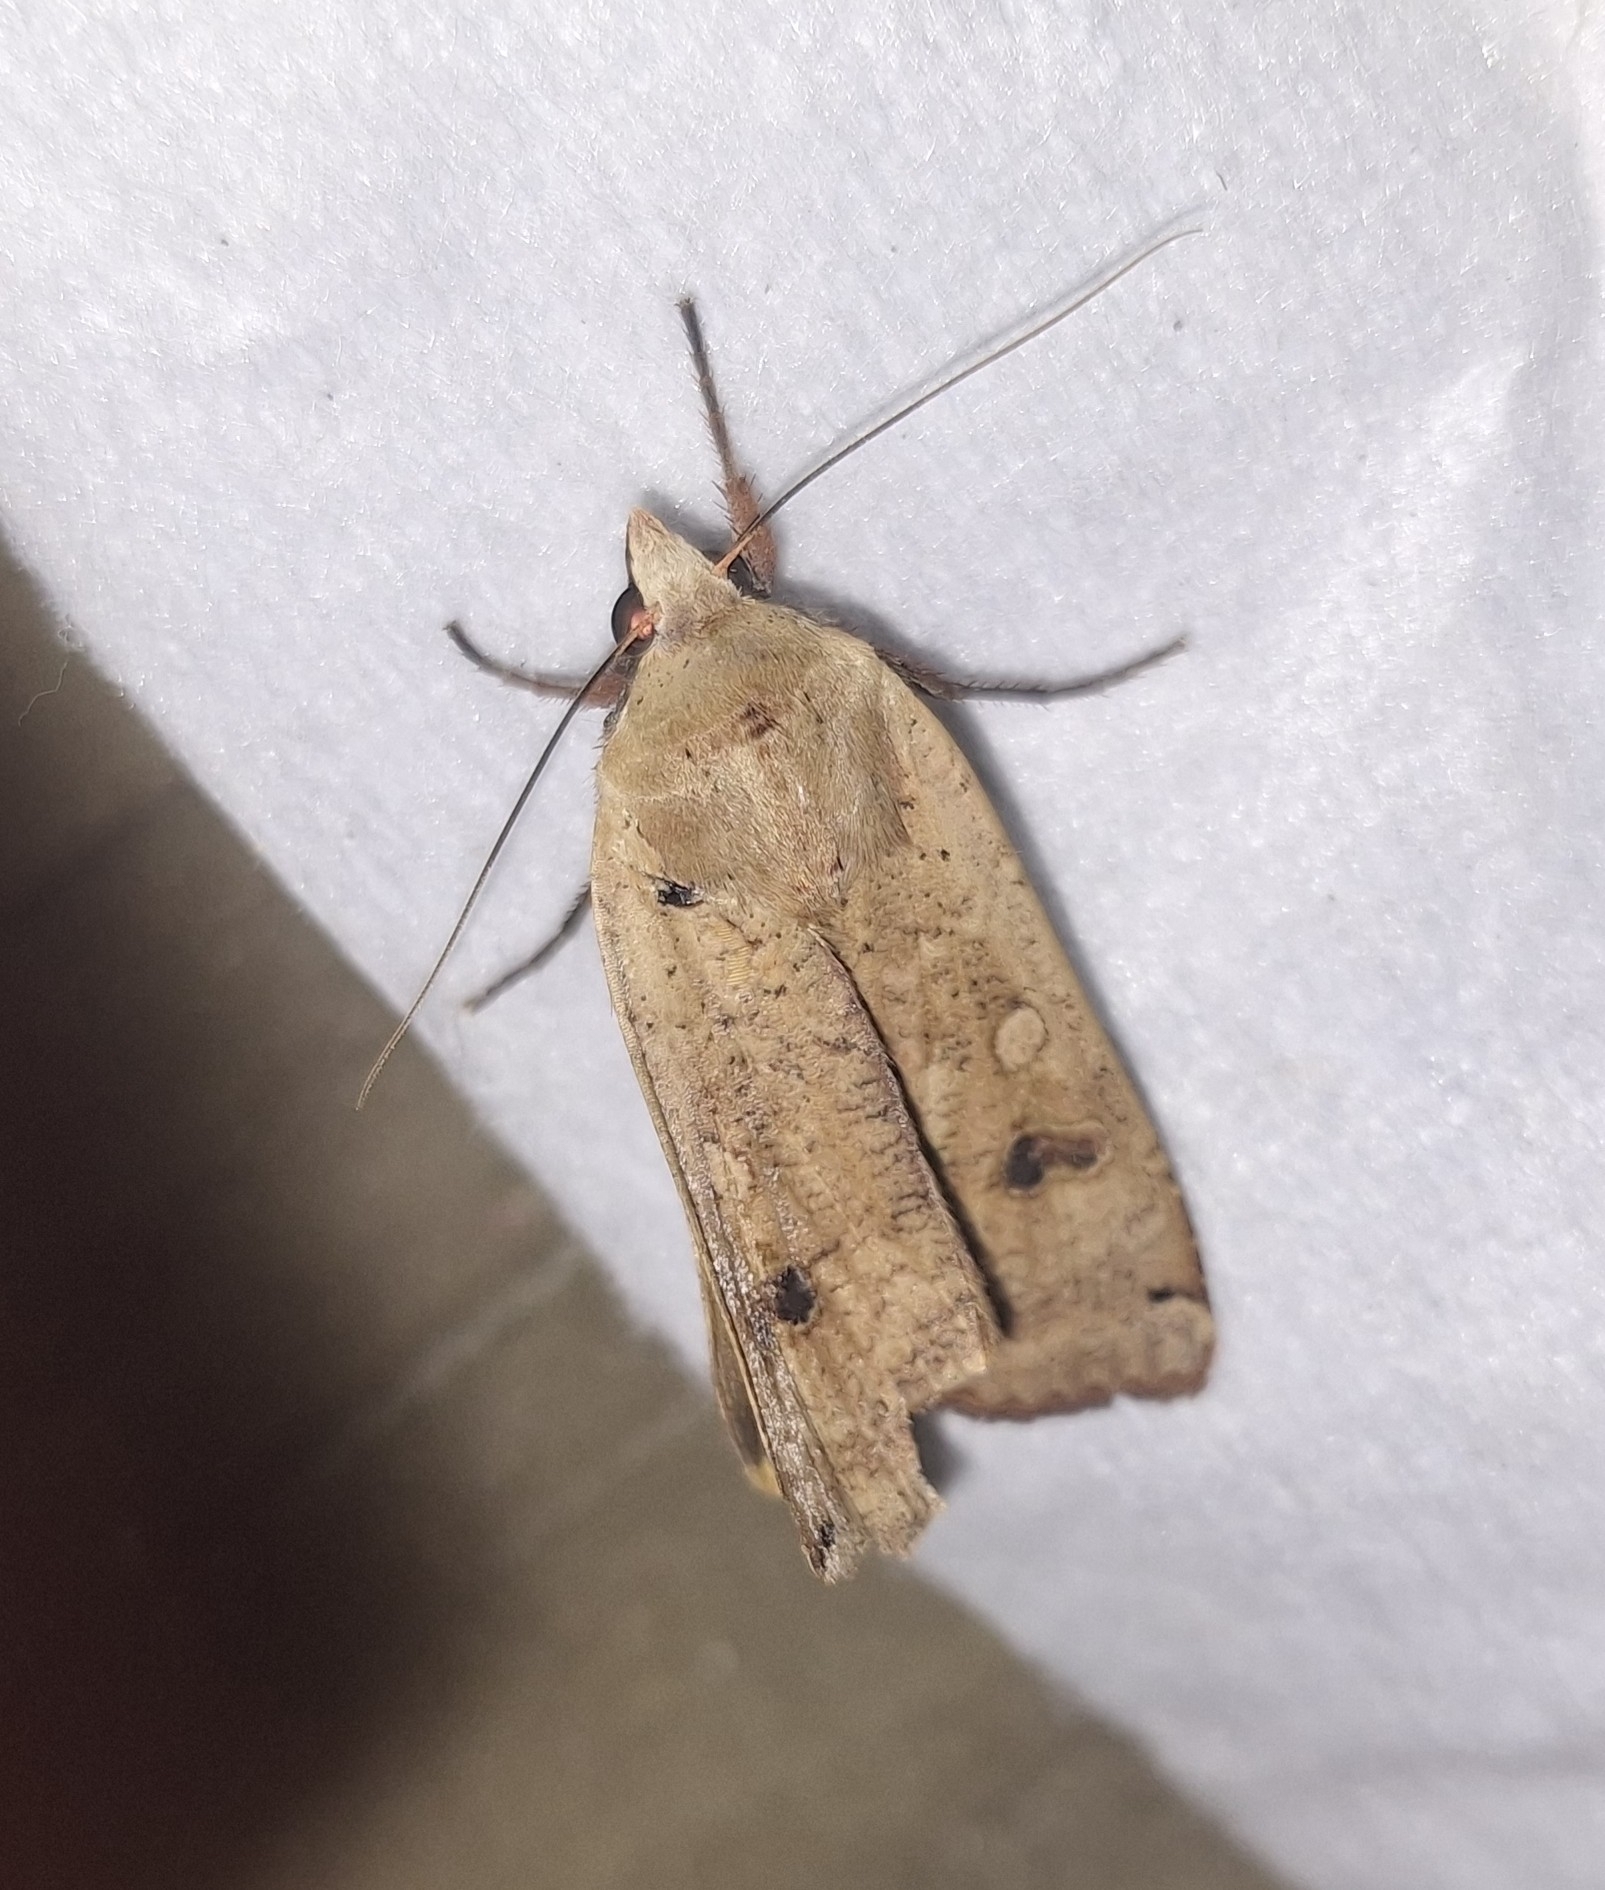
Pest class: cutworms